Hannah–Oehler–Elder House

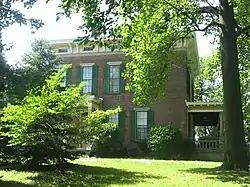
Hannah-Oehler-Elder House, July 2010

Hannah–Oehler–Elder House, also known as the Hannah House, is a historic home in Indianapolis, Marion County, Indiana. It was built in 1859 and is a -story, five-bay, Italianate style brick dwelling with Greek Revival style design elements. It has a lower two-story kitchen wing with gallery added in 1872. The house has a low-pitched hipped roof with bracketed eaves.